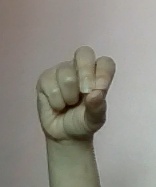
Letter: gaaf